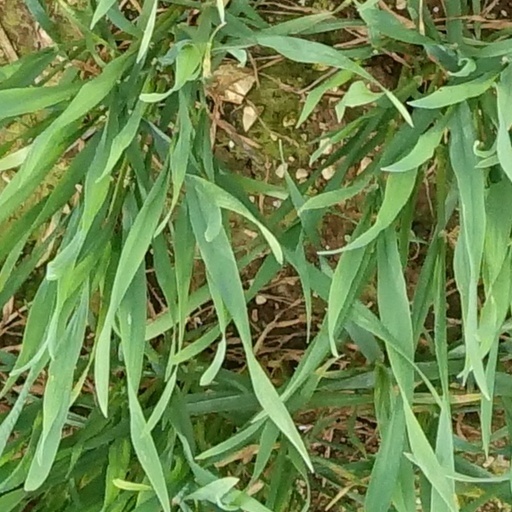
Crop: wheat